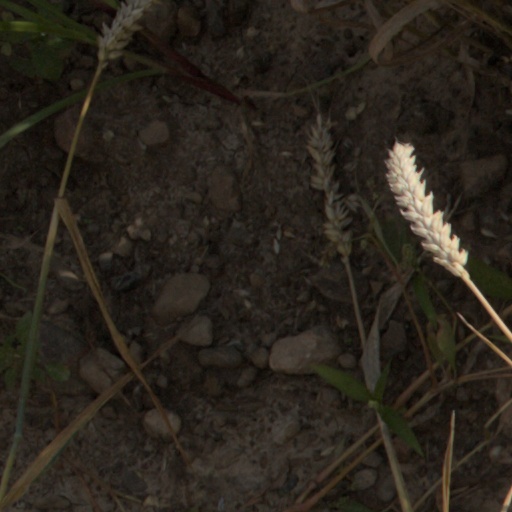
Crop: wheat